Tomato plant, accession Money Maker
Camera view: horizontal (90 deg, fisheye); turntable rotation: 180 degrees
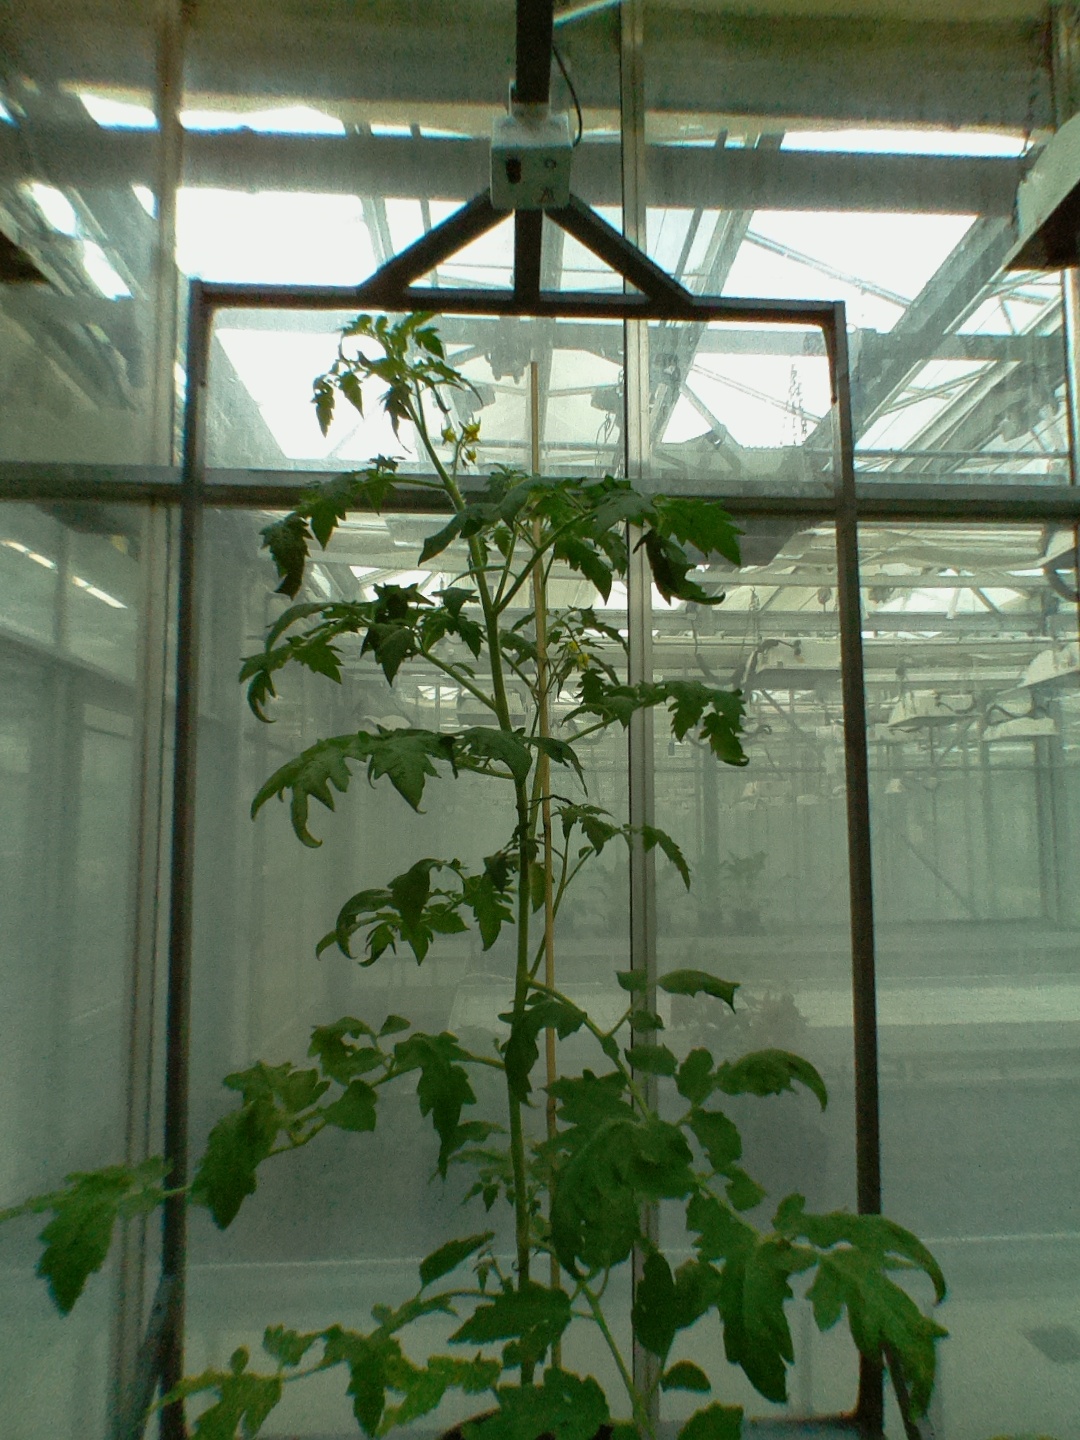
BBCH growth stage 66: Full flowering, 60%-70% of flowers open, more petals falling